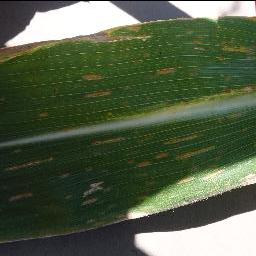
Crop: corn
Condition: (maize)_cercospora_spot_gray_spot